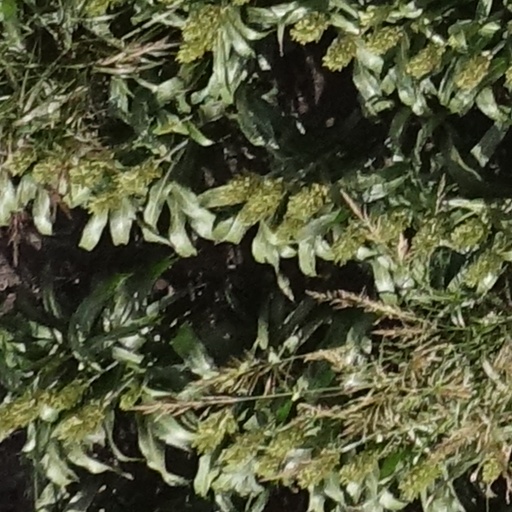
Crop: sorghum